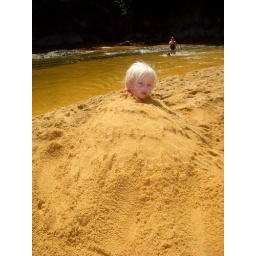
Bruno, buried in the golden sand of Totaranui beach